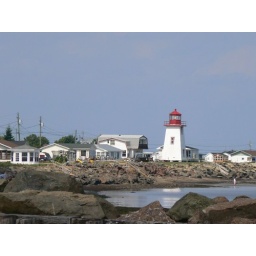
Taken from the Caissie Cape Wharf. A typical lighthouse seen all over the east coast of Canada. Caissie Cape, New Brunswick.